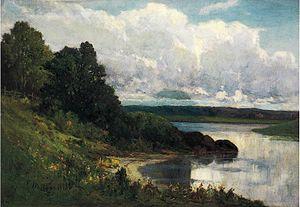
Edward Mitchell Bannister, né le 2 novembre 1828 à Saint Andrews dans le Nouveau-Brunswick au Canada et mort le 9 janvier 1901 à Providence dans l'État américain Rhode Island, est un peintre tonaliste noir canadien-américain.